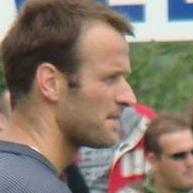
Age: 30